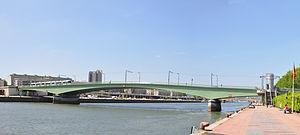
Rouen (Seine-Maritime, 76)
La Seine fait partie du paysage rouennais. Elle s'écoule au sein de Rouen sur 179 ha et fait en moyenne 170 m de large. Il faut encore parcourir 125 km pour rejoindre la Manche. Elle partage la métropole normande en deux parties : la rive droite et la rive gauche. L'île Lacroix est la dernière île sur la Seine avant la mer. La marée se fait ressentir jusqu'à Rouen comme en témoigne la variation du niveau de la Seine.